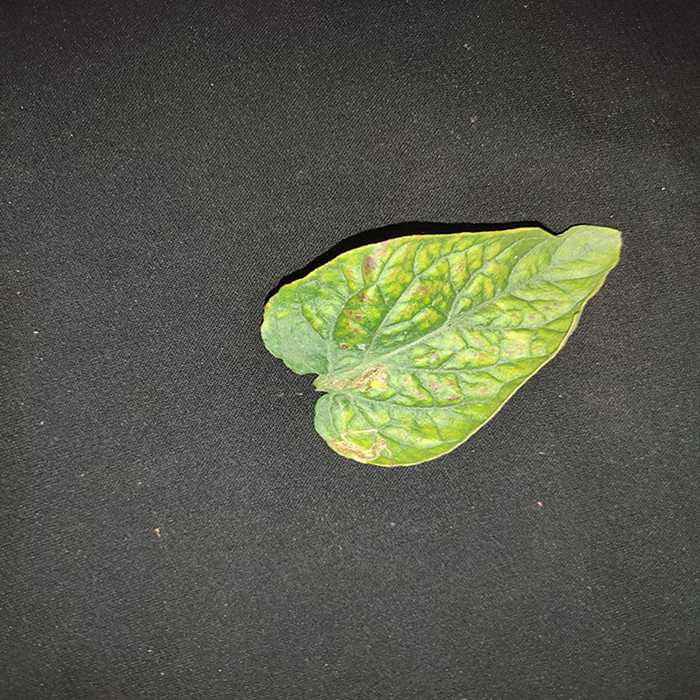
Plant: Tomato
Label: Tomato spotted wilt